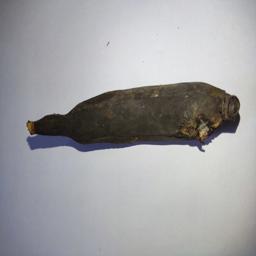
Banana variety: Bangla Kola